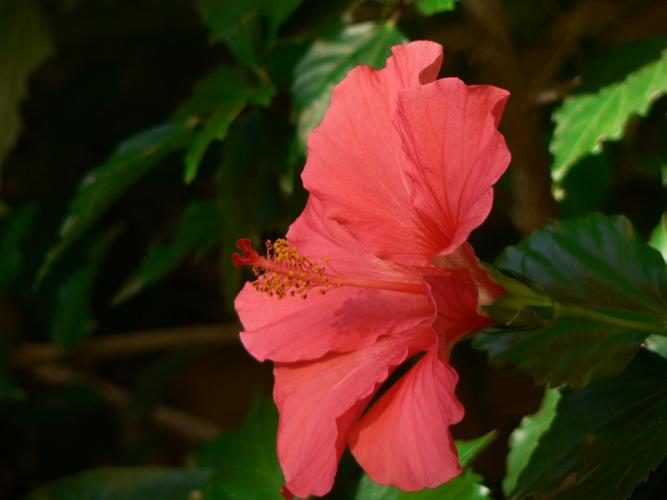
Label: hibiscus